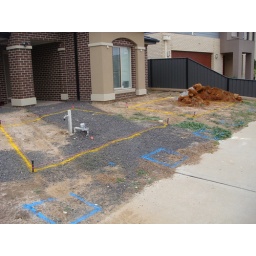
Getting prepared for the front yard project by measuring the location of our planter boxes in relation the the front fence and house.